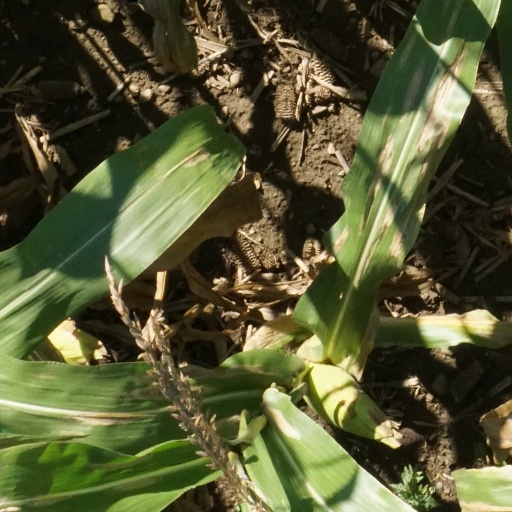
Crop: maize; corn